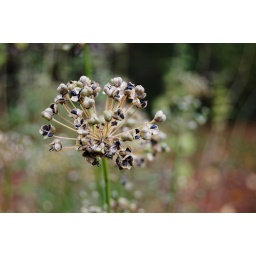
The little black seeds will drop over the next few days and I'll have more plants next year.